Epsom

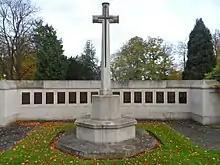
Commonwealth War Graves Memorial, Epsom Cemetery

The Domesday Book entry for Epsom includes two churches, one of which is thought to have been on the site of the present St Martin's Church. The oldest part of the current building is the flint tower, which dates from around 1450. Much of the remainder of the church dates from a rebuilding in 1824, with the exception of the choir, chancel and transepts, which were added by Sir Charles Nicholson in 1908. The 15th century spire was damaged in a storm in 1947 and was subsequently demolished.